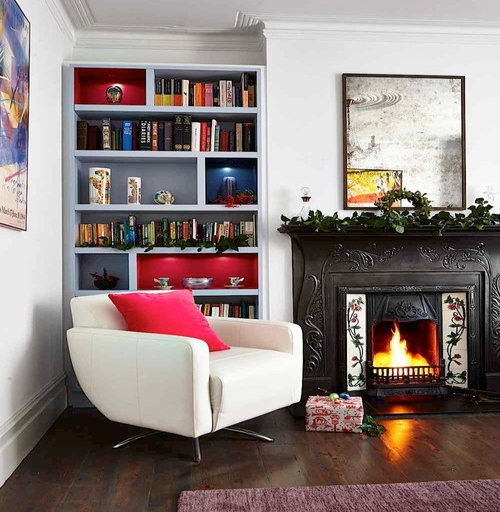
photo of a classic living room with a reading nook , white walls , dark hardwood flooring and a standard fireplace .